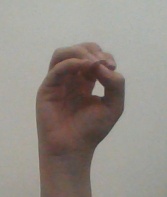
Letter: ha